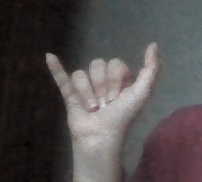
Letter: ya